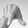
ASL letter: Q